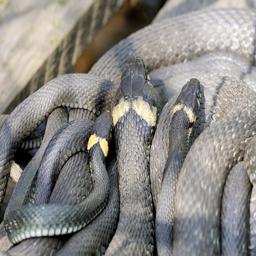
Animal: snakes